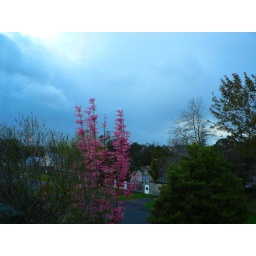
View from my bedroom window to thunderous skies in the morning